Tredegar Square

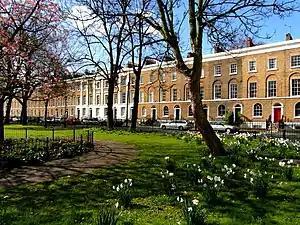
Tredegar Square - looking southwest within central garden, with houses of the west terrace beyond. The west, south and east terraces share this design, including white frame fronts of the four central houses.

Tredegar Square pronounced is a well-preserved Georgian square in Mile End, within the London Borough of Tower Hamlets. The square has a garden in the centre with lawns and large trees.